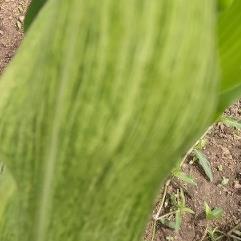
Crop: Maize
Condition: stripe-d